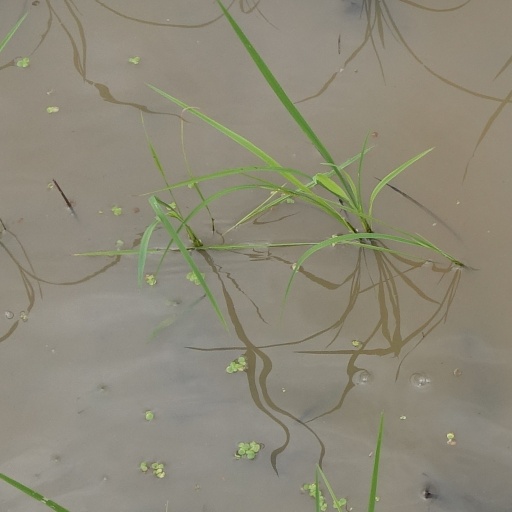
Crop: rice